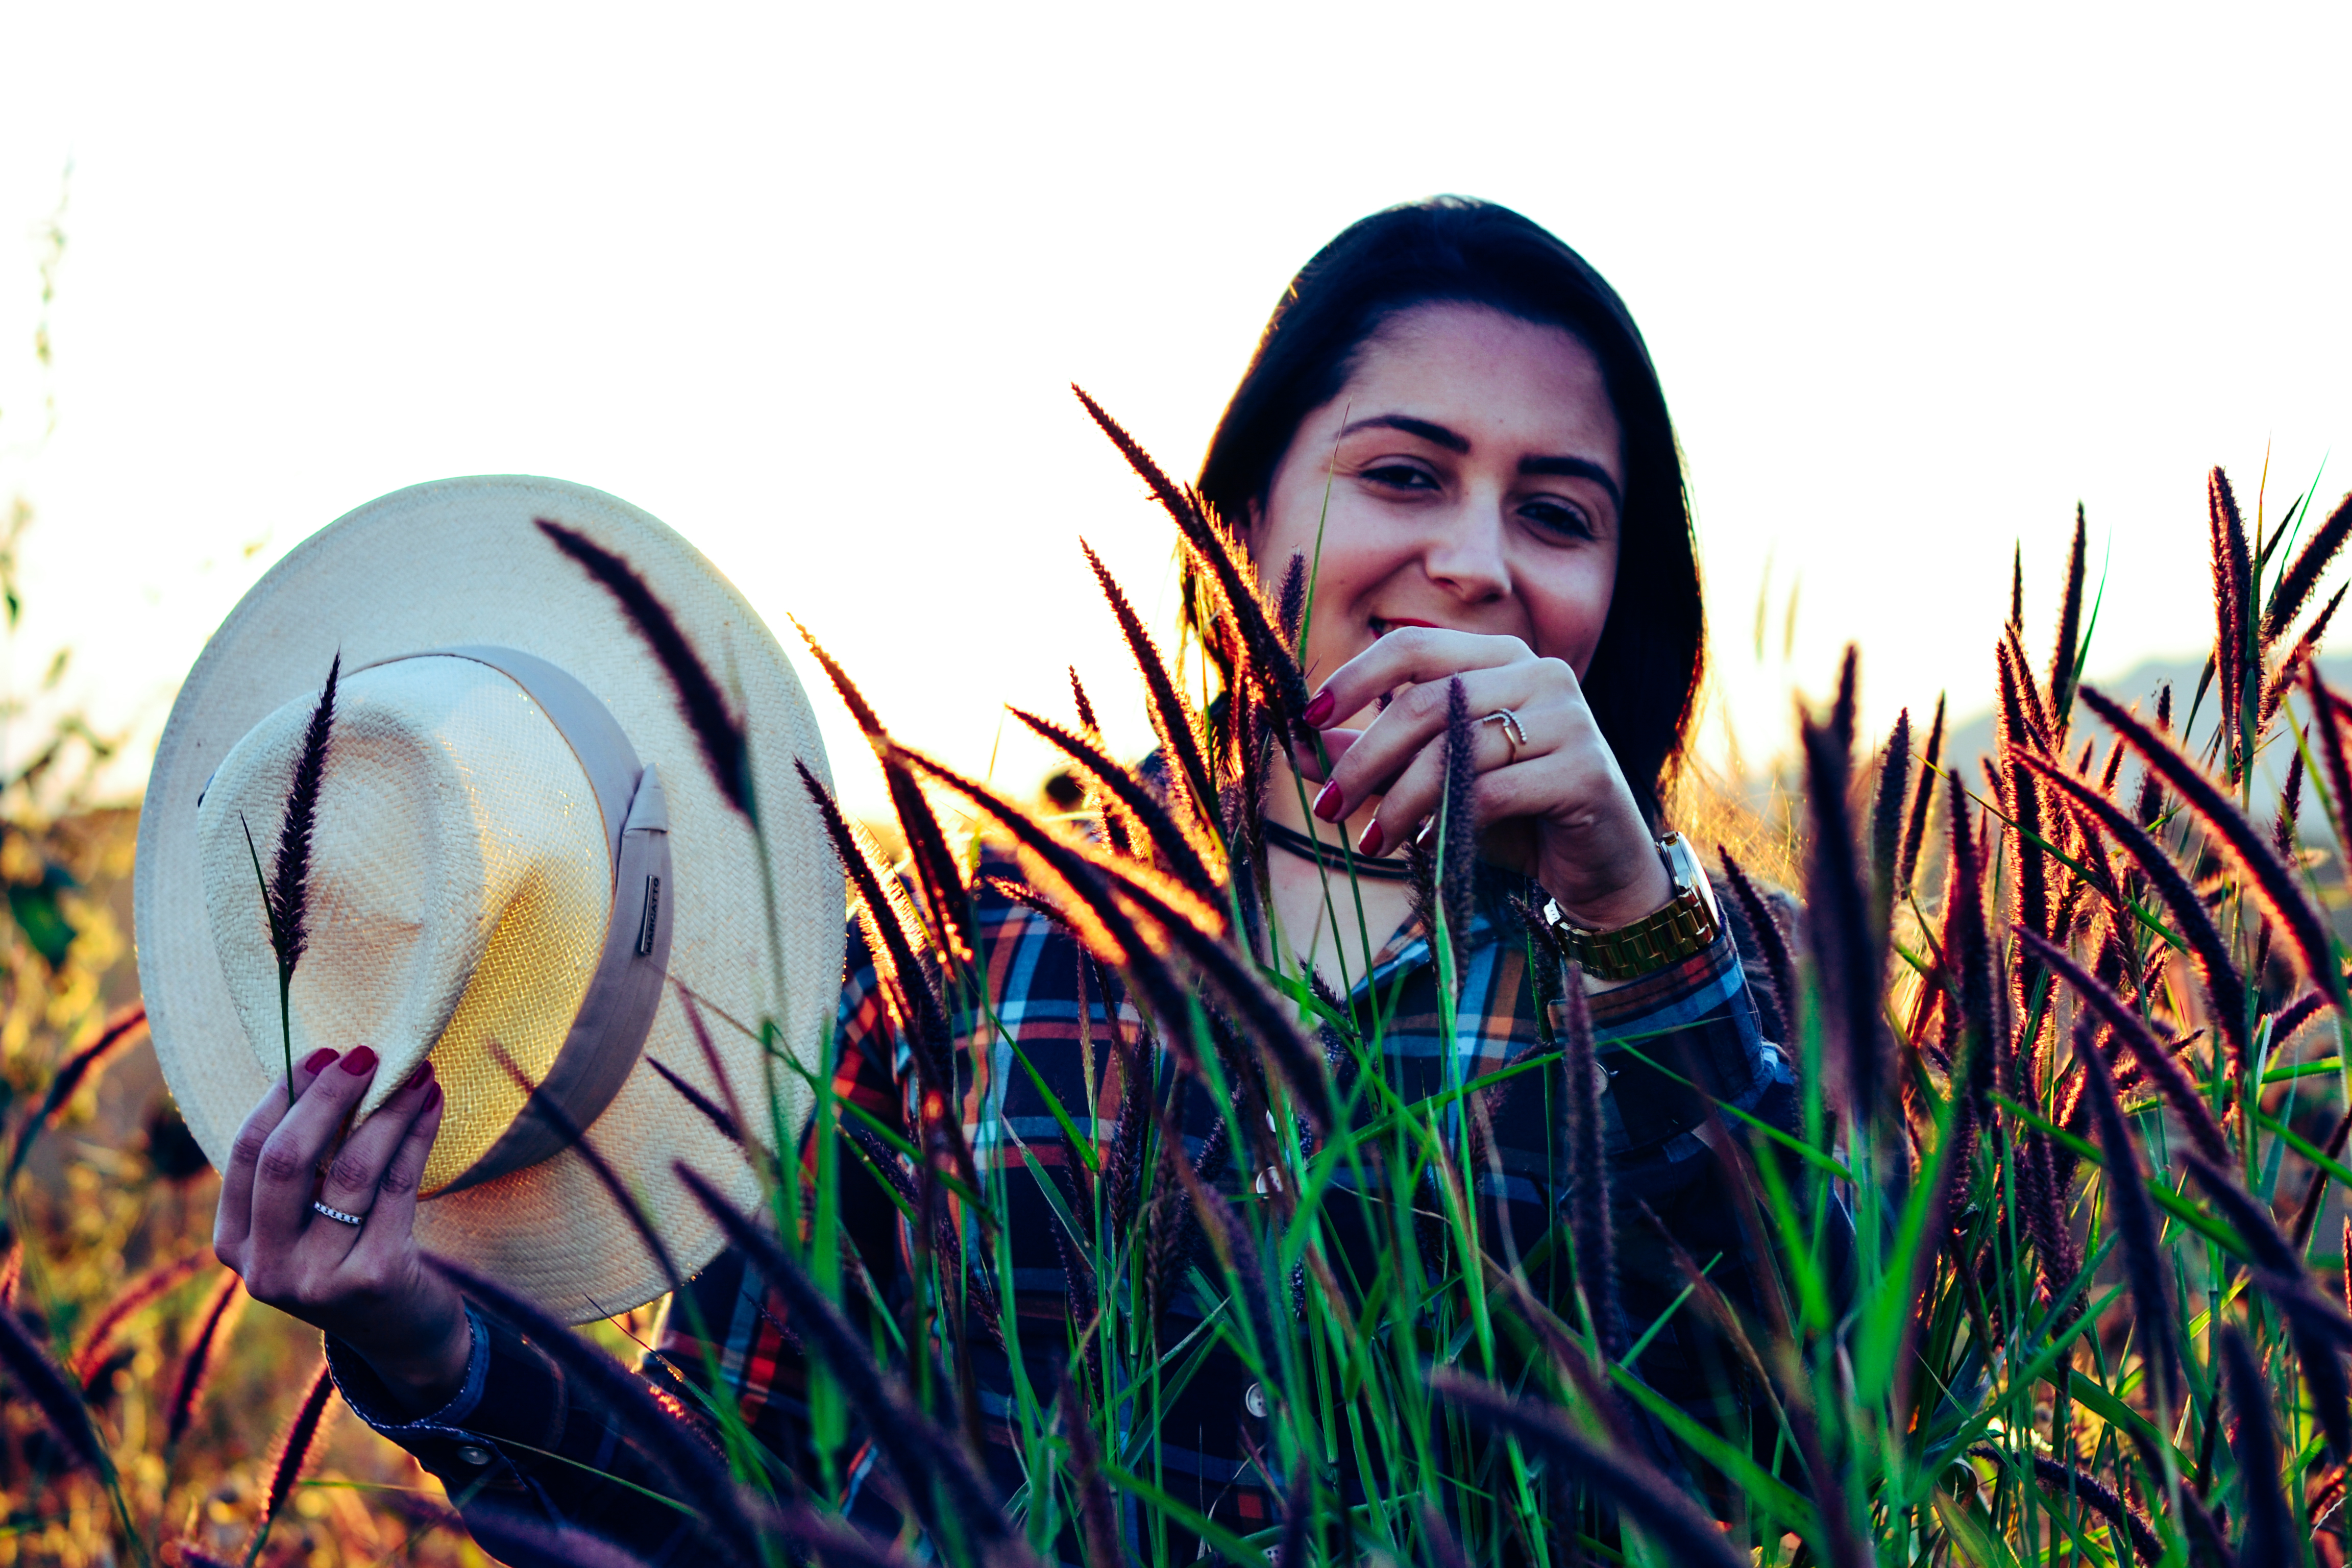
girl, grass, plant, grass family, fun, art, tree